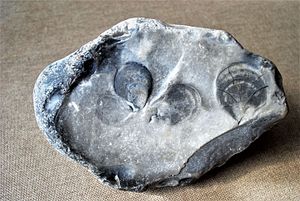
Fossil
Sort flintsten fra Ærøs vestkyst med aftryk af 3 pectinide muslinger (kammuslinger) af arten Mimachlamys cretosa. Flintens sorte farve tyder på, at fossilets alder er mere end 65 mill. år.
Et fossil - af latin fossilis, afledt af fossa - eller en forstening er bevarede rester eller spor og aftryk af organismer fra en fjern fortid. Fossil bruges også som adjektiv og betyder da uddøde arter. Dannelsen af fossiler kaldes fossilisation. Videnskaben, der forsker på fossiler, kaldes palæontologi. Begrebet "forstening" eller "petrefakt"